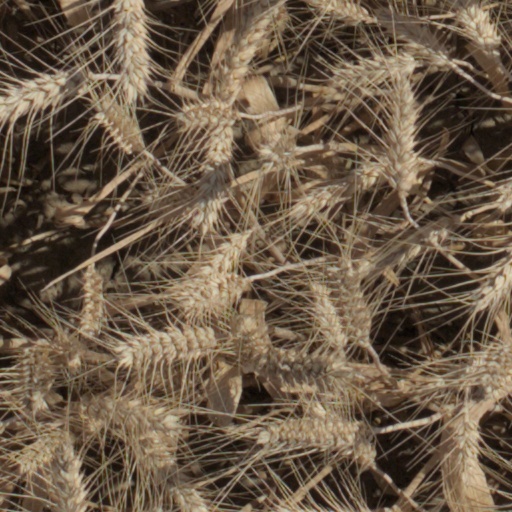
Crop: wheat